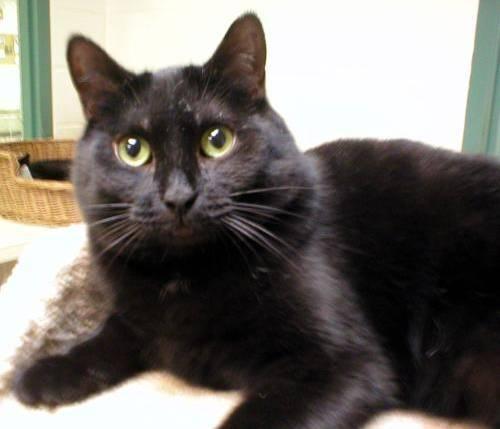
cat